His New Profession

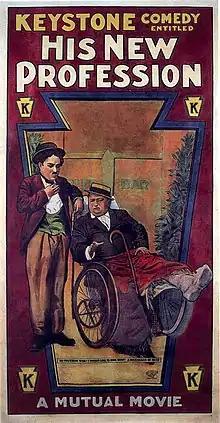
Theatrical poster

His New Profession is a 1914 American comedy silent film made at the Keystone Studios and starring Charlie Chaplin. The film involves Chaplin taking care of a man in a wheelchair. It is also known as "The Good for Nothing".